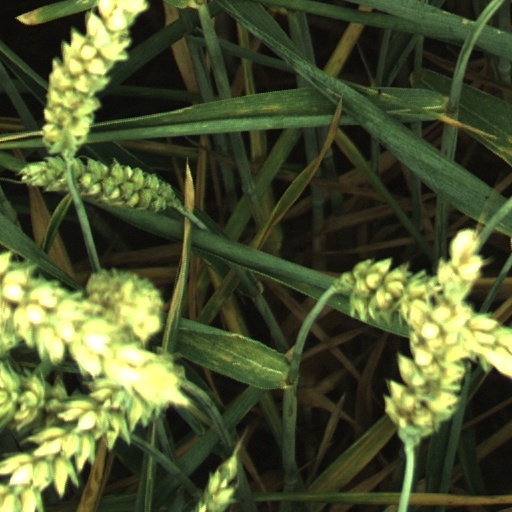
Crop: wheat